Sidney B. Silverman

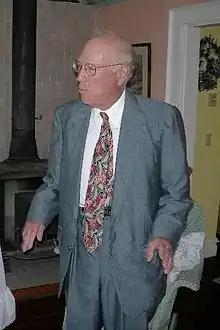

Silverman started his own law practice in 1960 when he was 27 years old. During his career he specialized in corporate litigation, representing clients from the stockholder side of corporate transactions. He was recognized as a leader of the stockholder bar, representing stockholders in leading cases such as "Feit v. Leasco", "Lynch v. Vickers Energy", "Sonet v. Plum Creek", and "Herbst v. Itt".